Franklin Graham

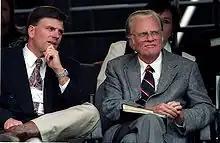
On the left, with his father Billy Graham, June 1994

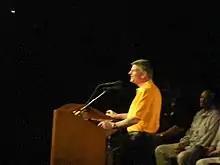
Graham preaching in Knoxville, Tennessee

Graham gained his first experience in ministry in 1975 when he was invited by Bob Pierce, President of Samaritan's Purse, to accompany him on an international trip. The journey included visits to missionary and refugee camps, hospitals, and meetings with government officials, church leaders, and missionaries in South Korea, Hong Kong, Indonesia, Thailand, India, and Nepal.